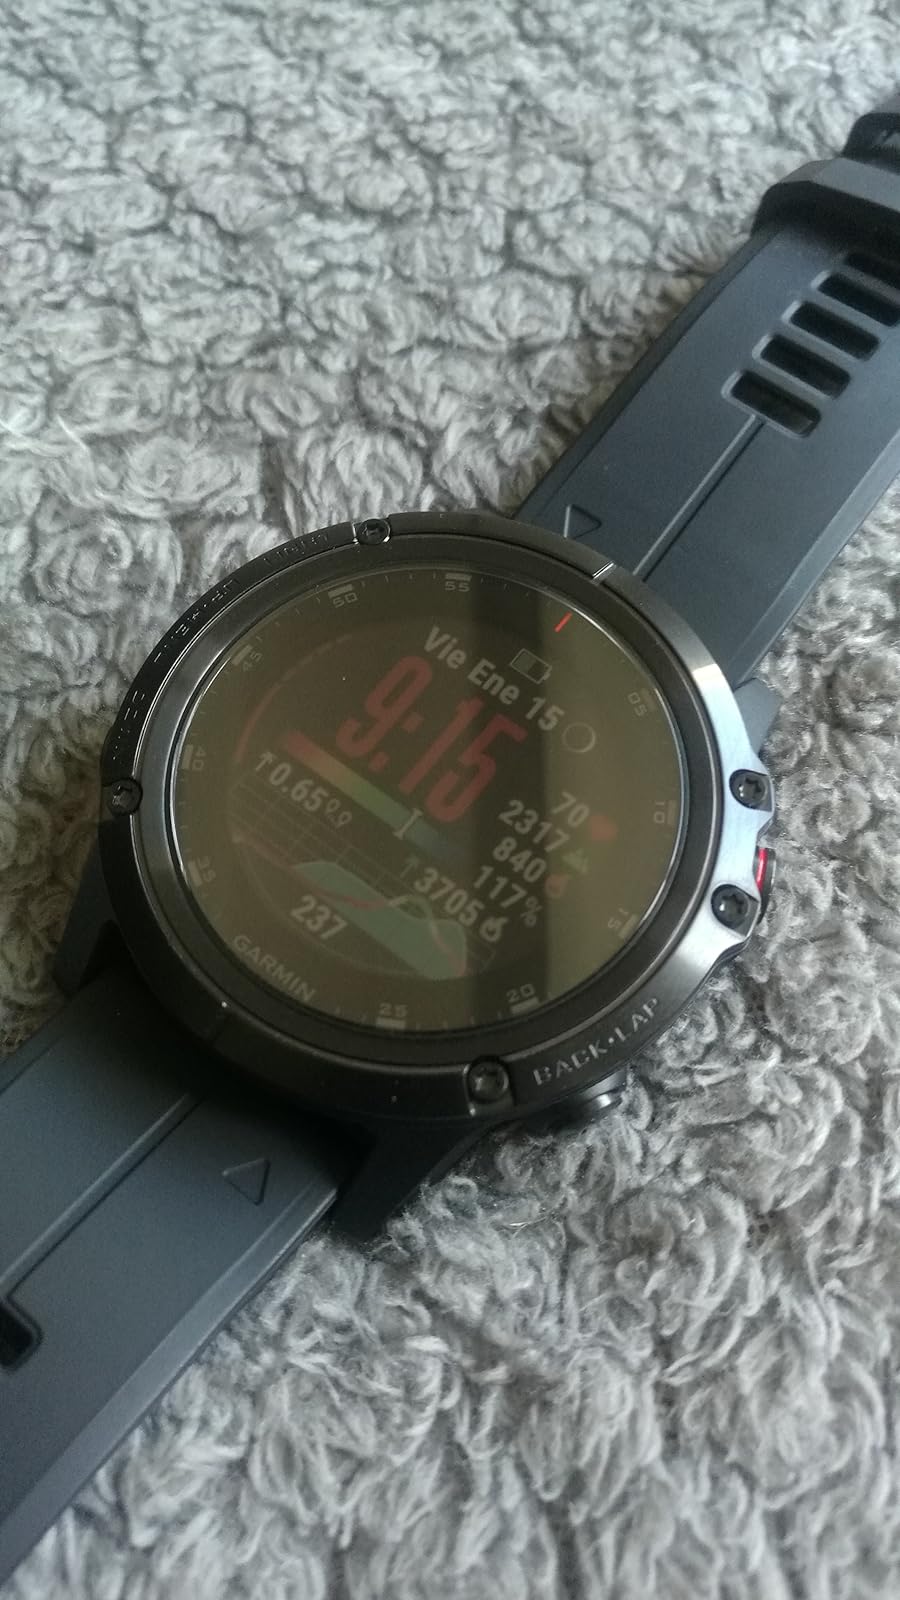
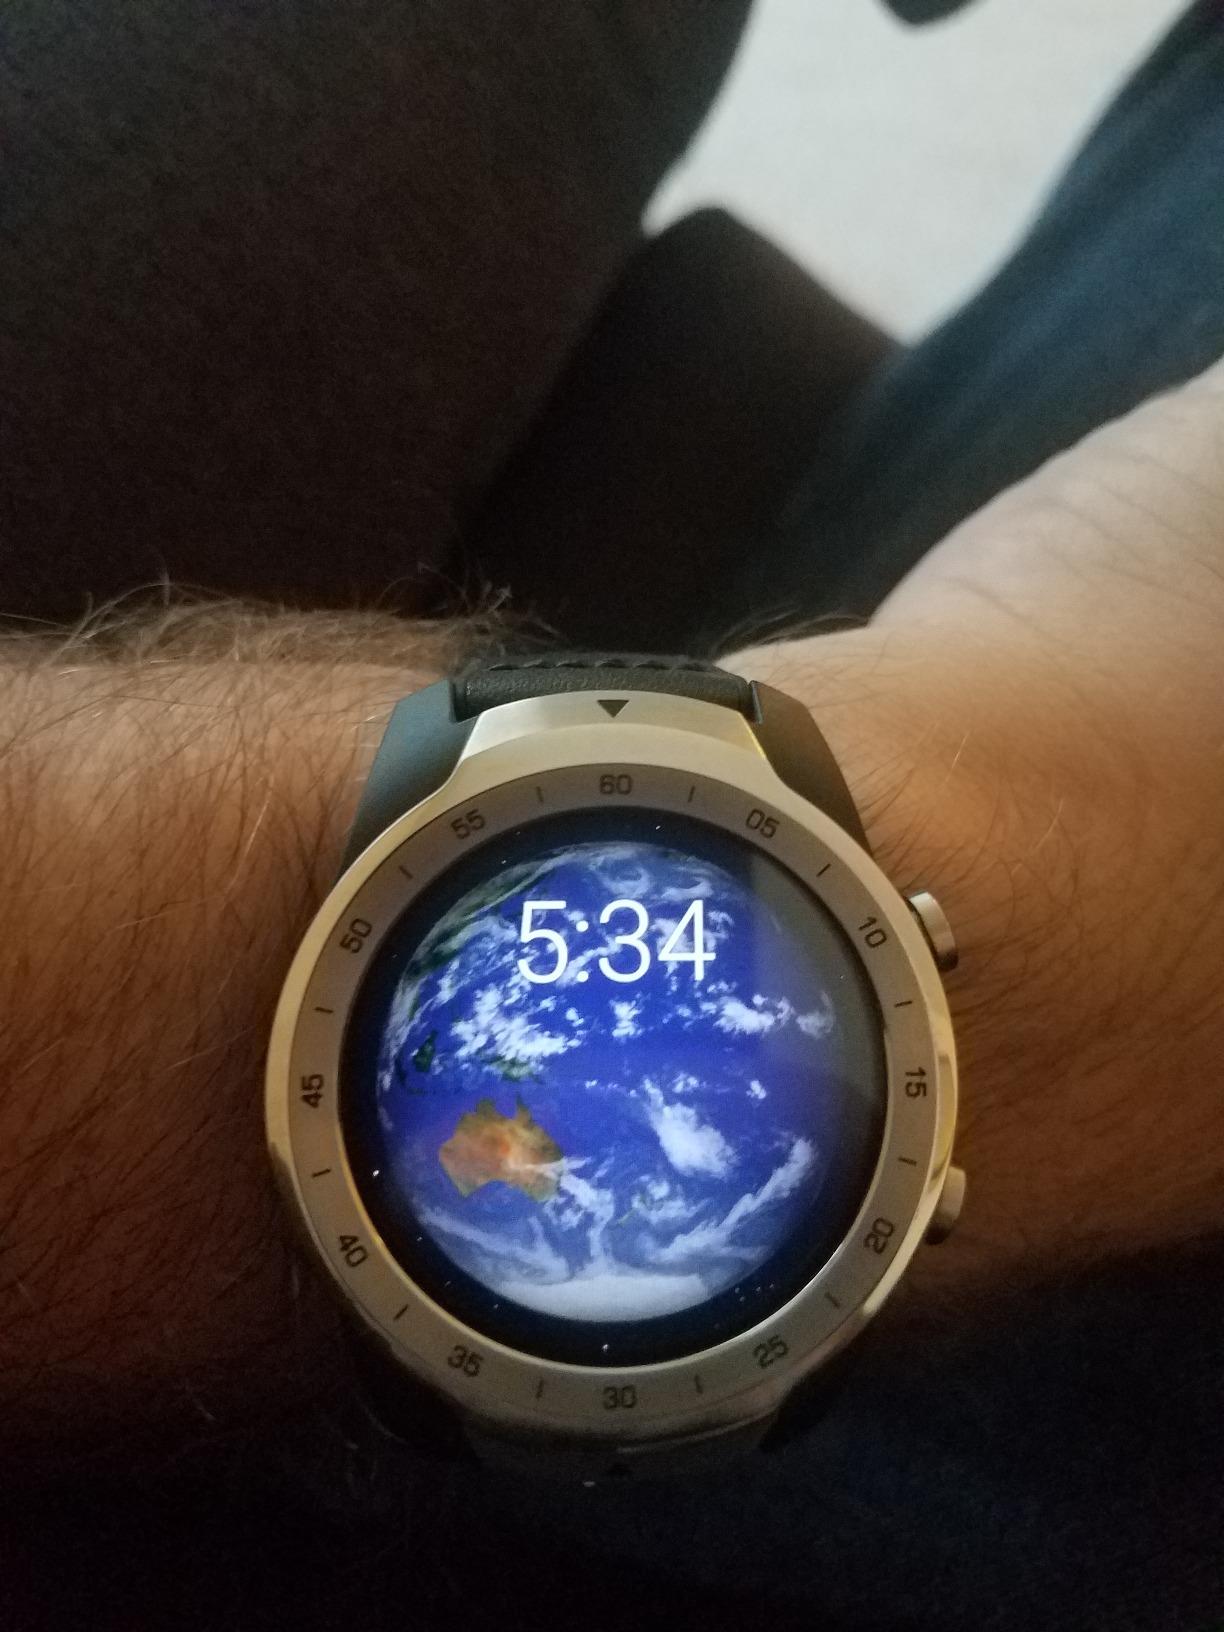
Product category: smartwatch
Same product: no